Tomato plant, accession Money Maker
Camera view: vertical (180 deg); turntable rotation: 180 degrees
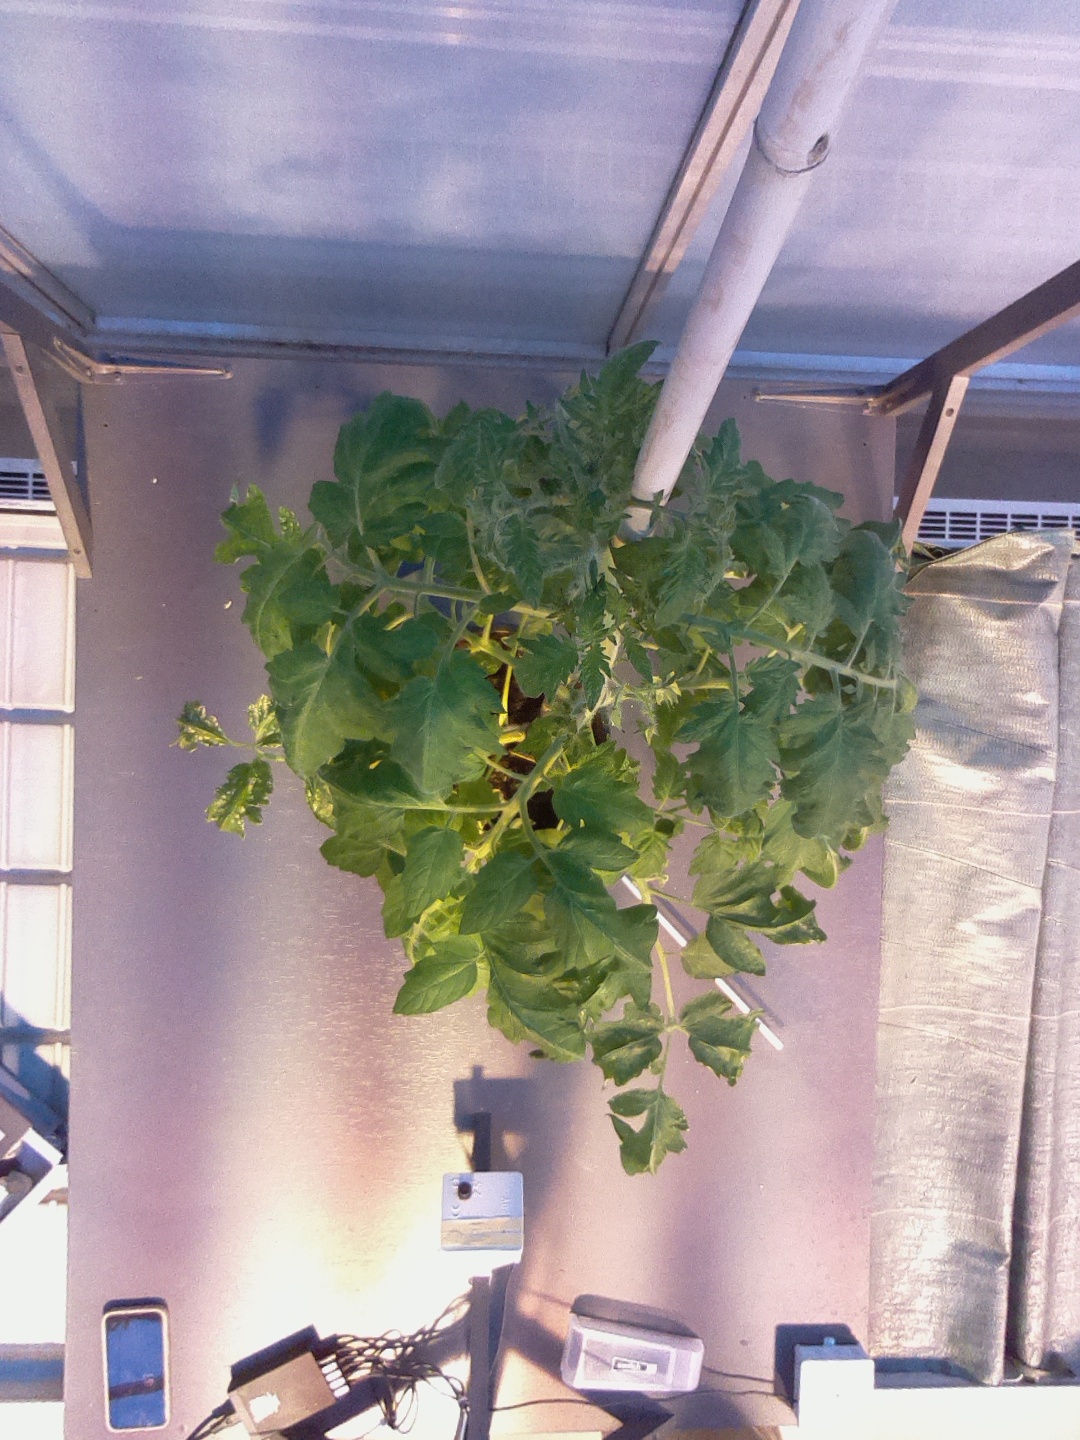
BBCH growth stage 60: First flowers open